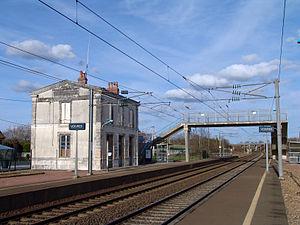
Le bâtiment voyageurs de la gare de Voivres-lès-le-Mans coté voies, la passerelle et les quais.
La gare de Voivres est une gare ferroviaire française de la ligne du Mans à Angers-Maître-École, située sur le territoire de la commune de Voivres-lès-le-Mans, dans le département de la Sarthe, en région Pays de la Loire.